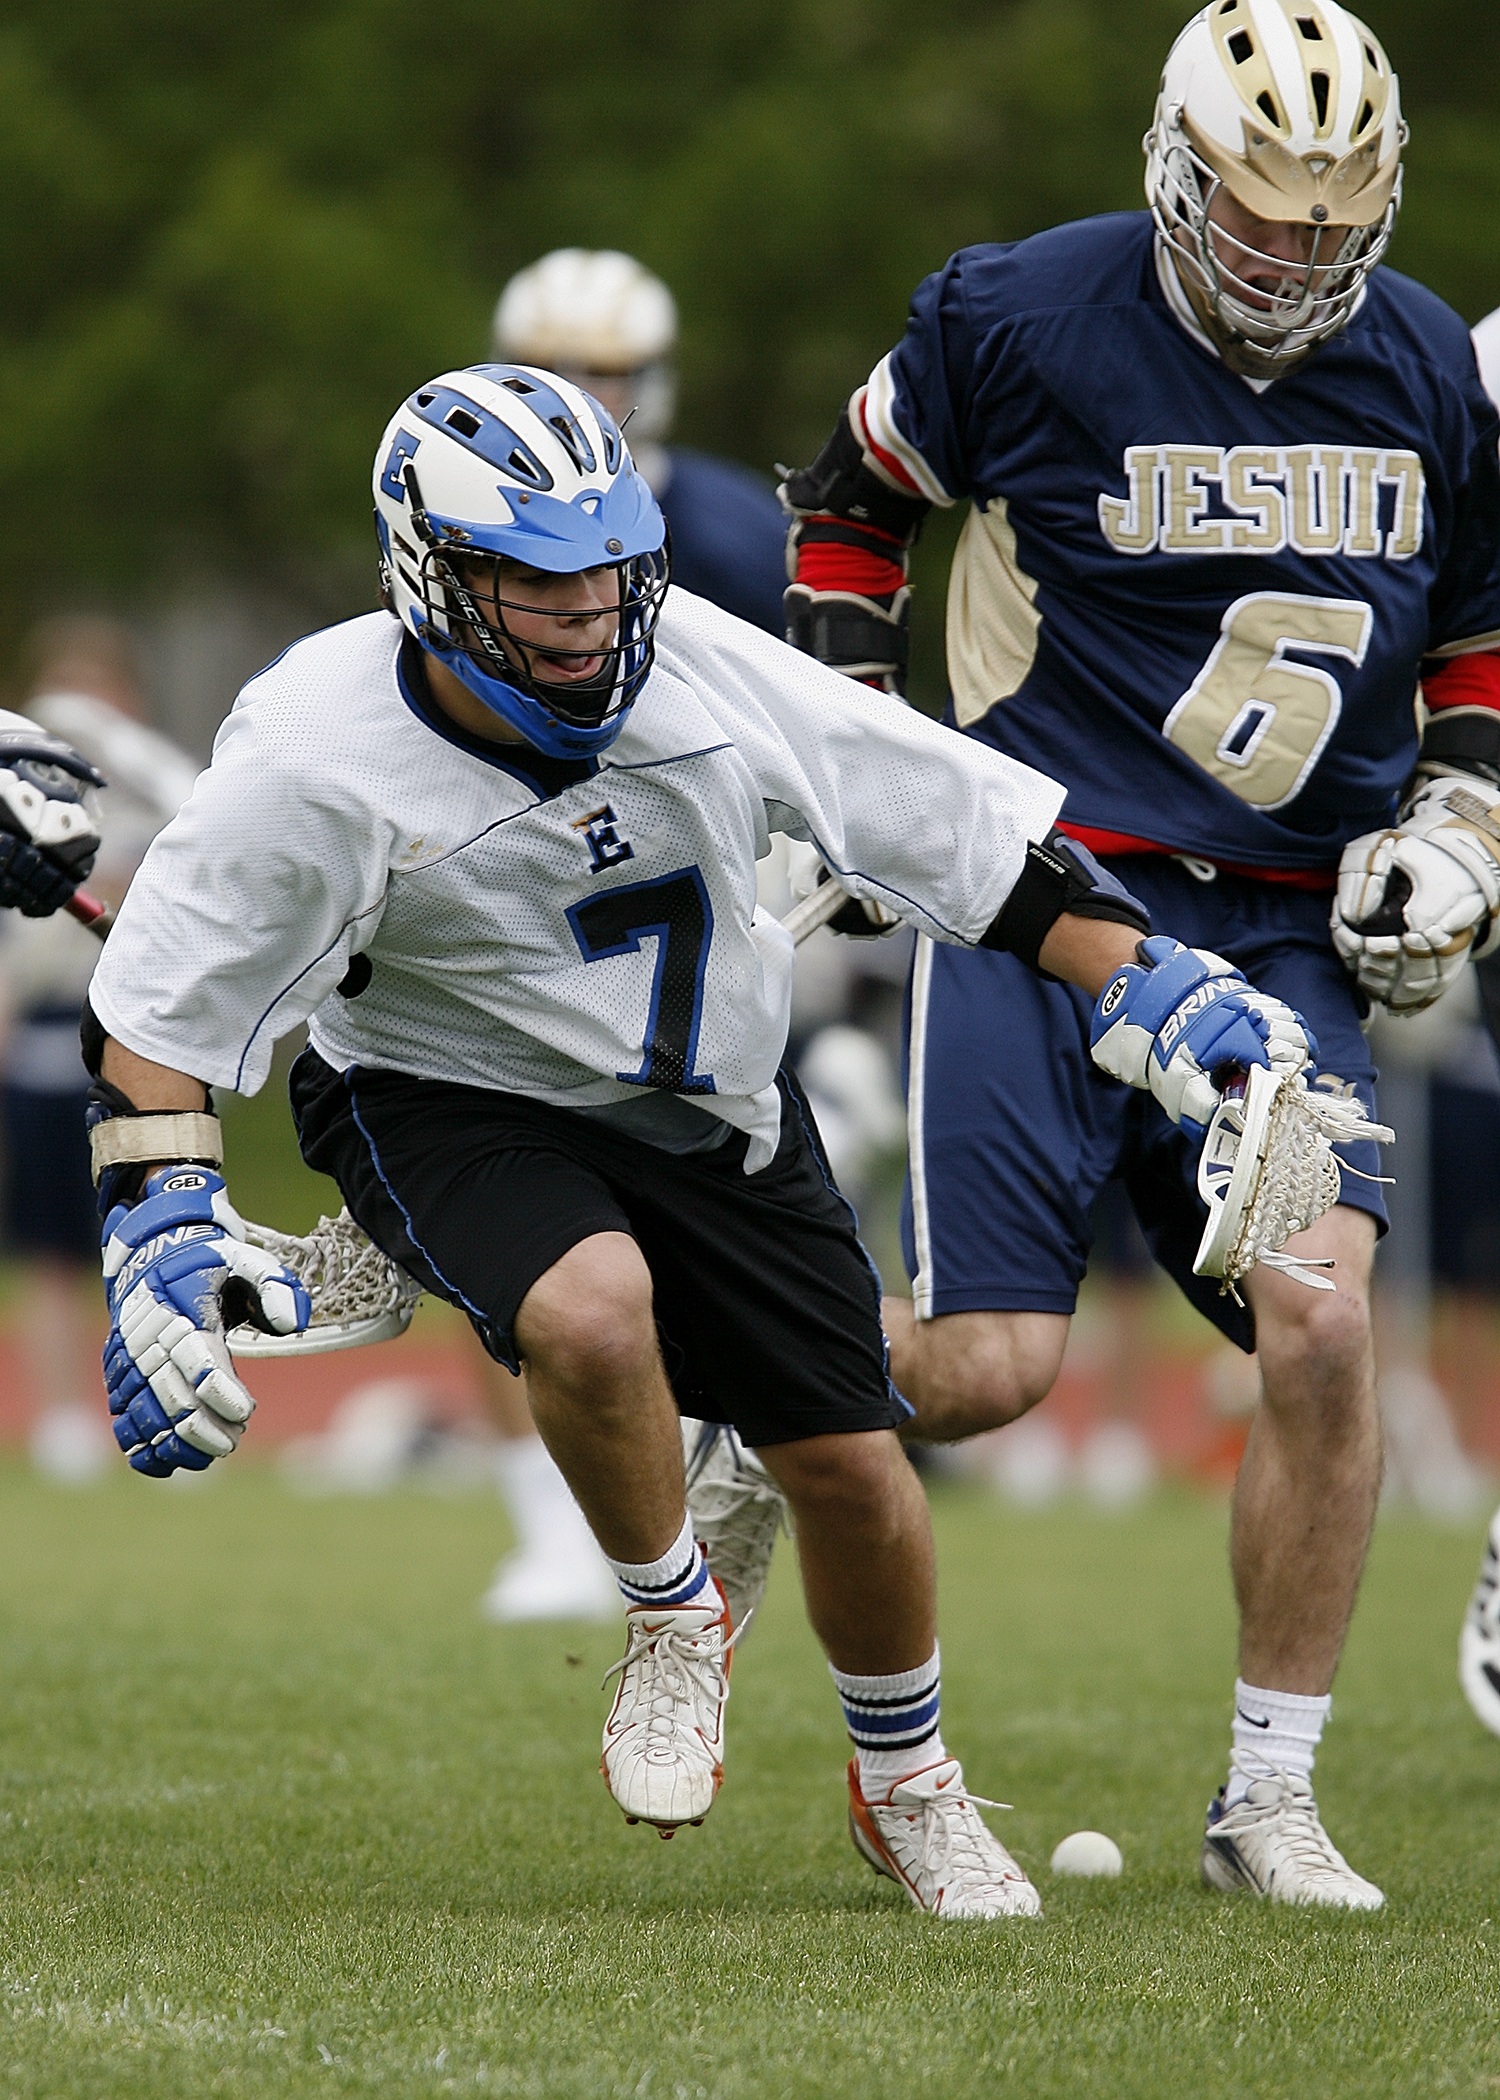
sport, game, running, run, male, action, soccer, playing, player, teenager, activity, competition, american, team, american football, sports, helmet, uniform, teen, athlete, stick, gloves, tackle, lax, ball game, high school, lacrosse, team sport, canadian football, stick and ball games, gridiron football, stick and ball sports